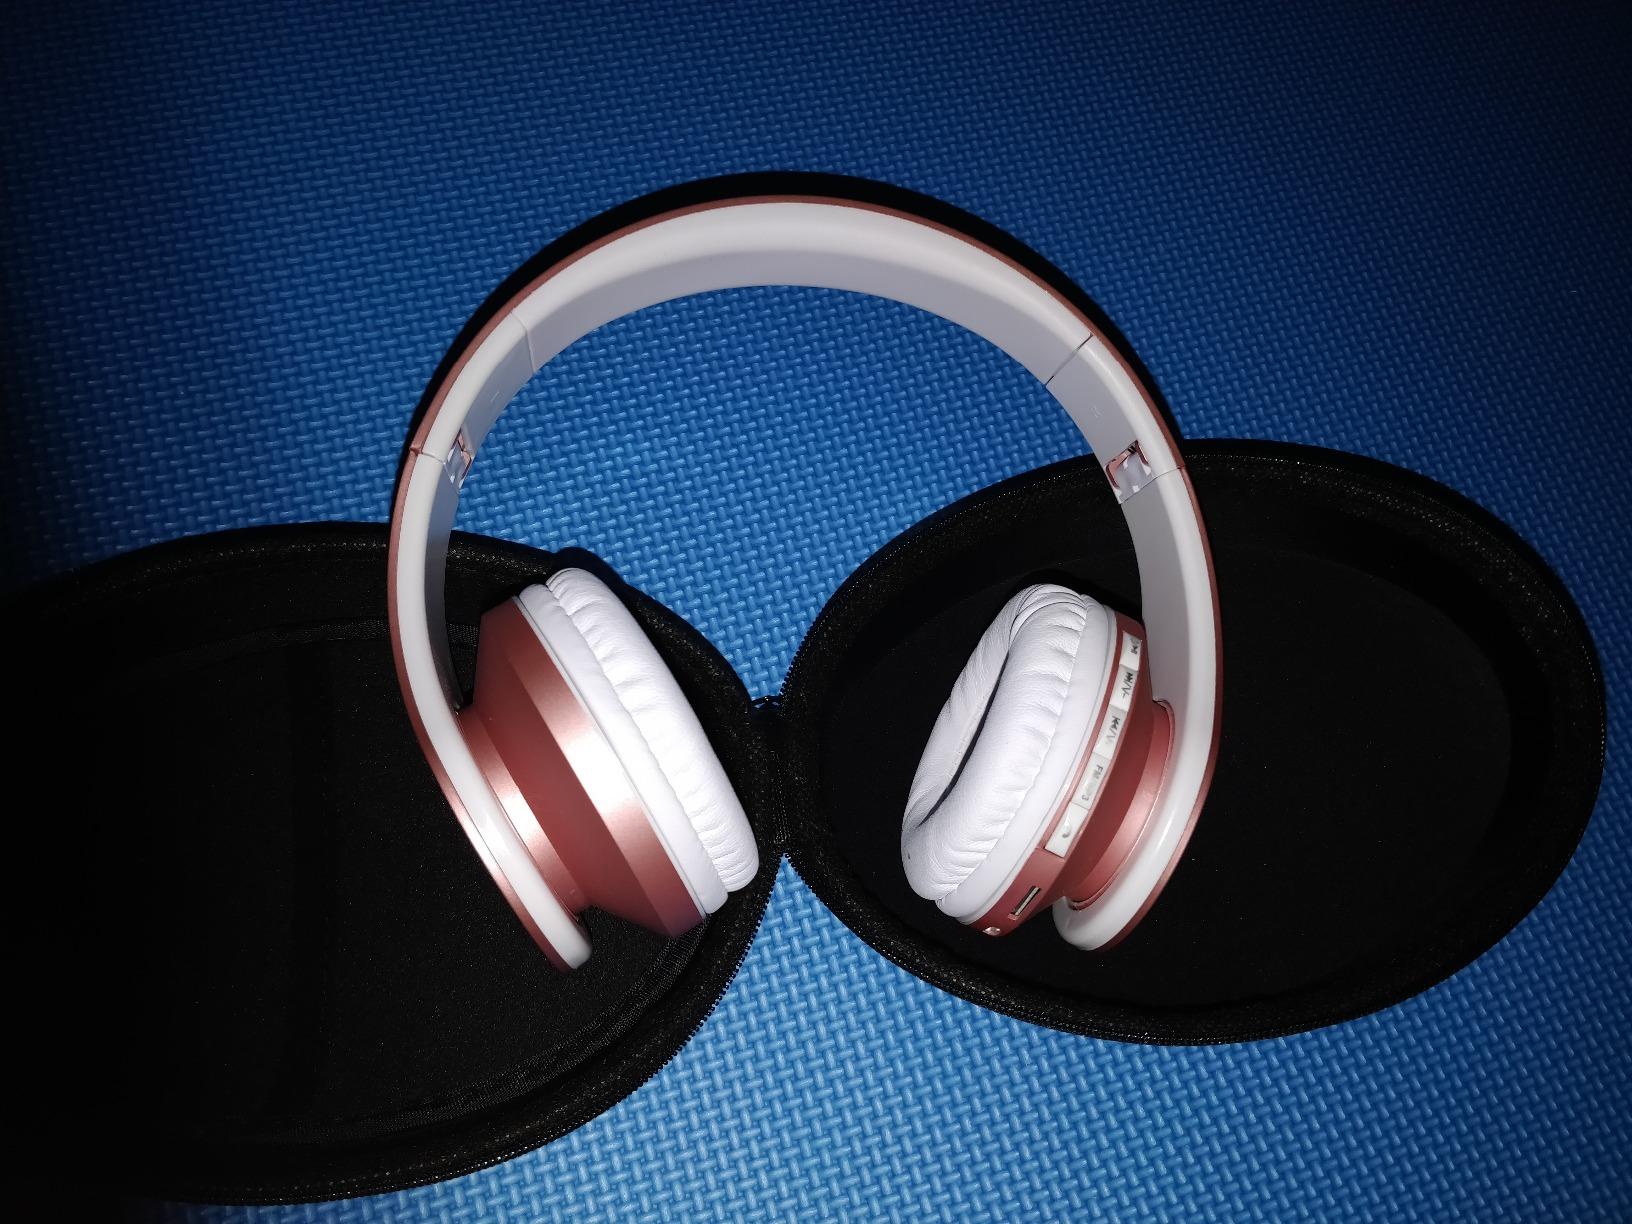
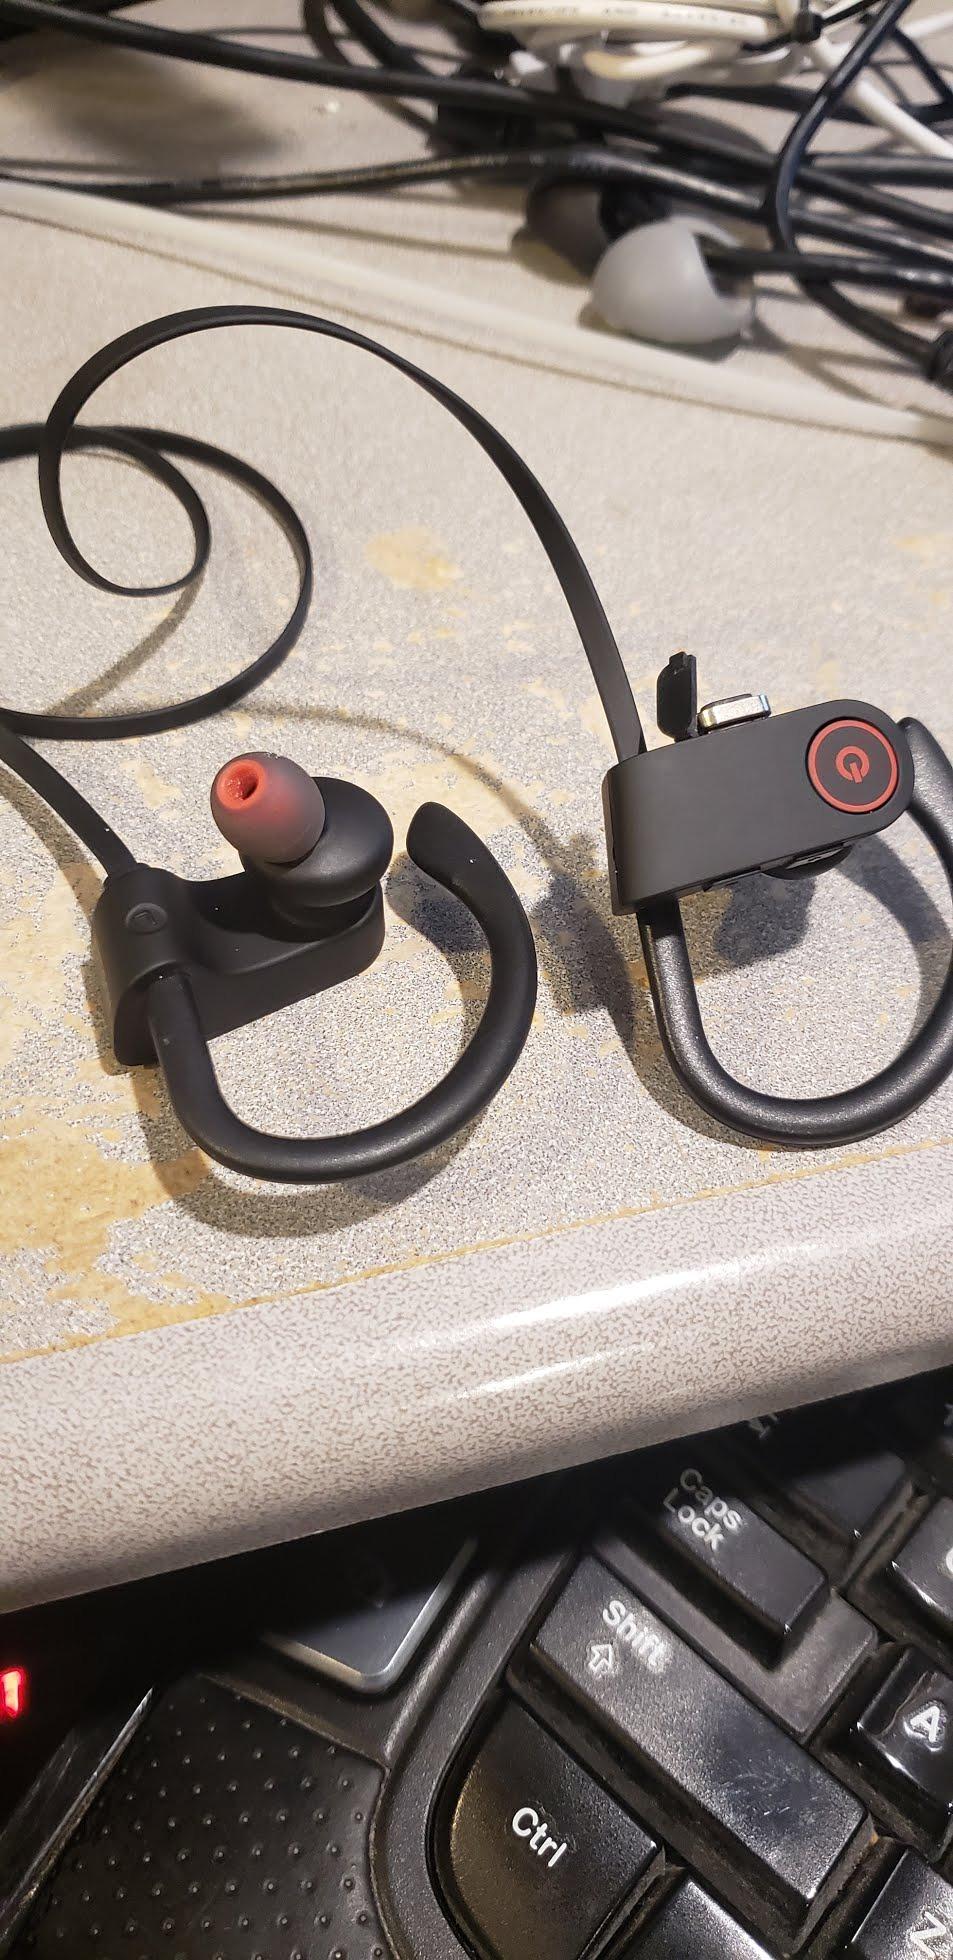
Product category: headphones
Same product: no